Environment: real
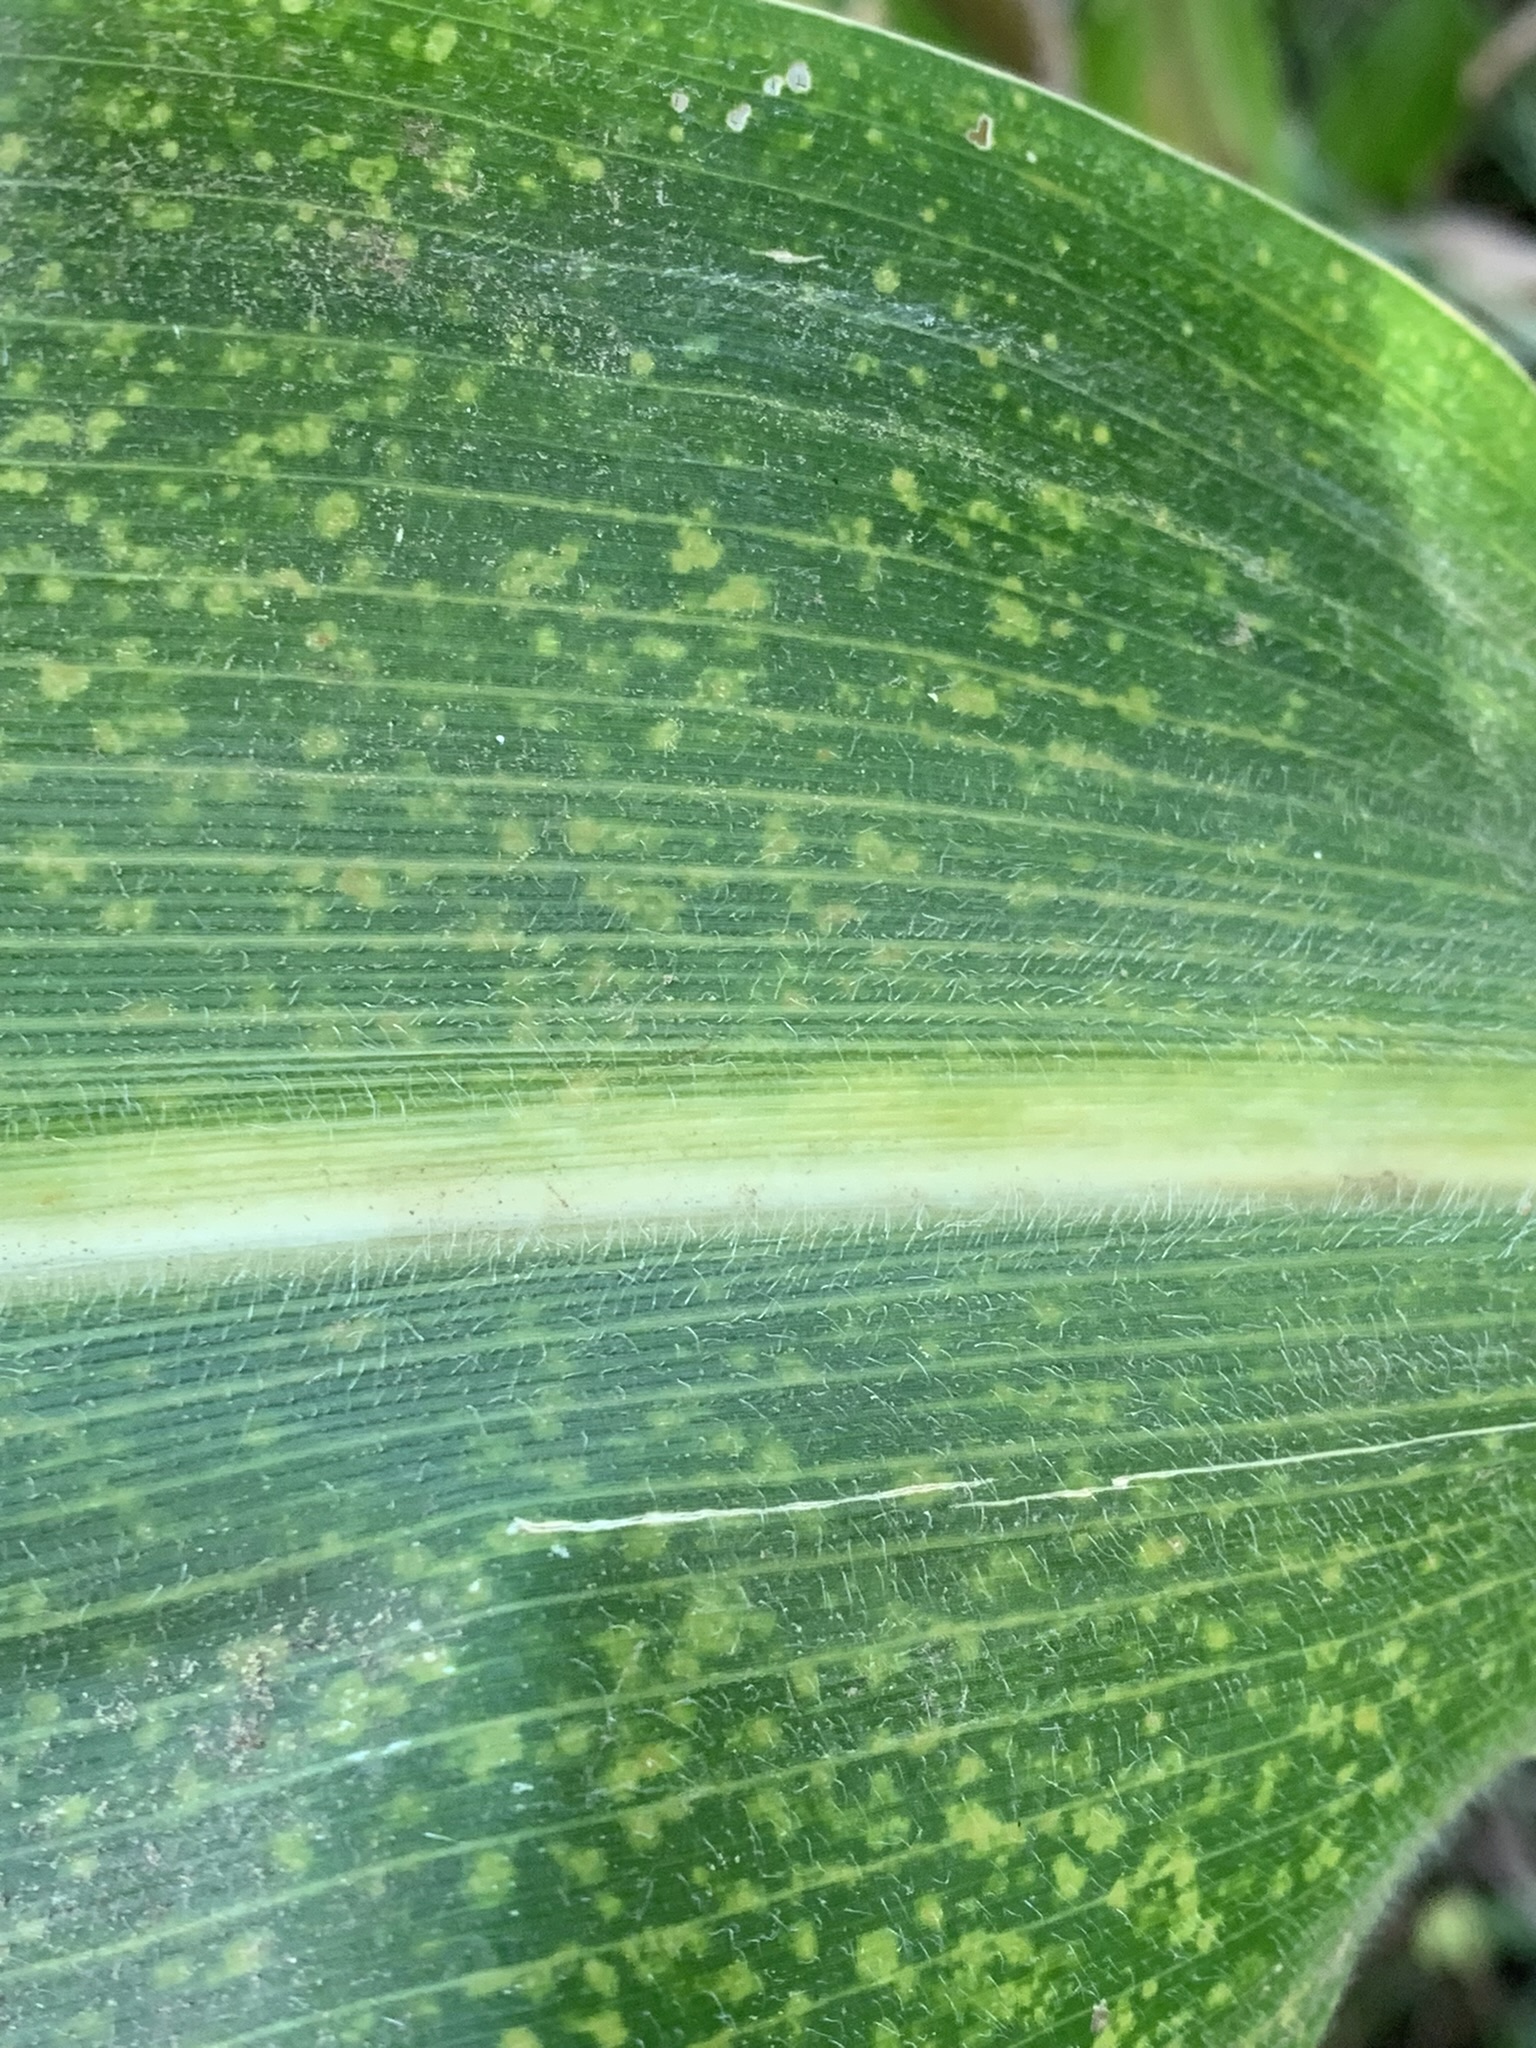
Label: lethal_necrosis